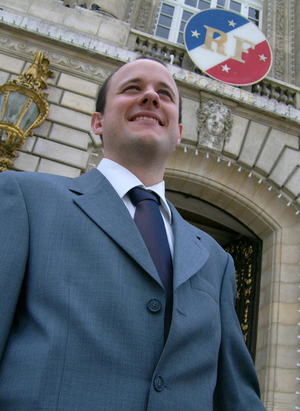
Une photo de Sam Hocevar pour sa campagne du projet Debian.